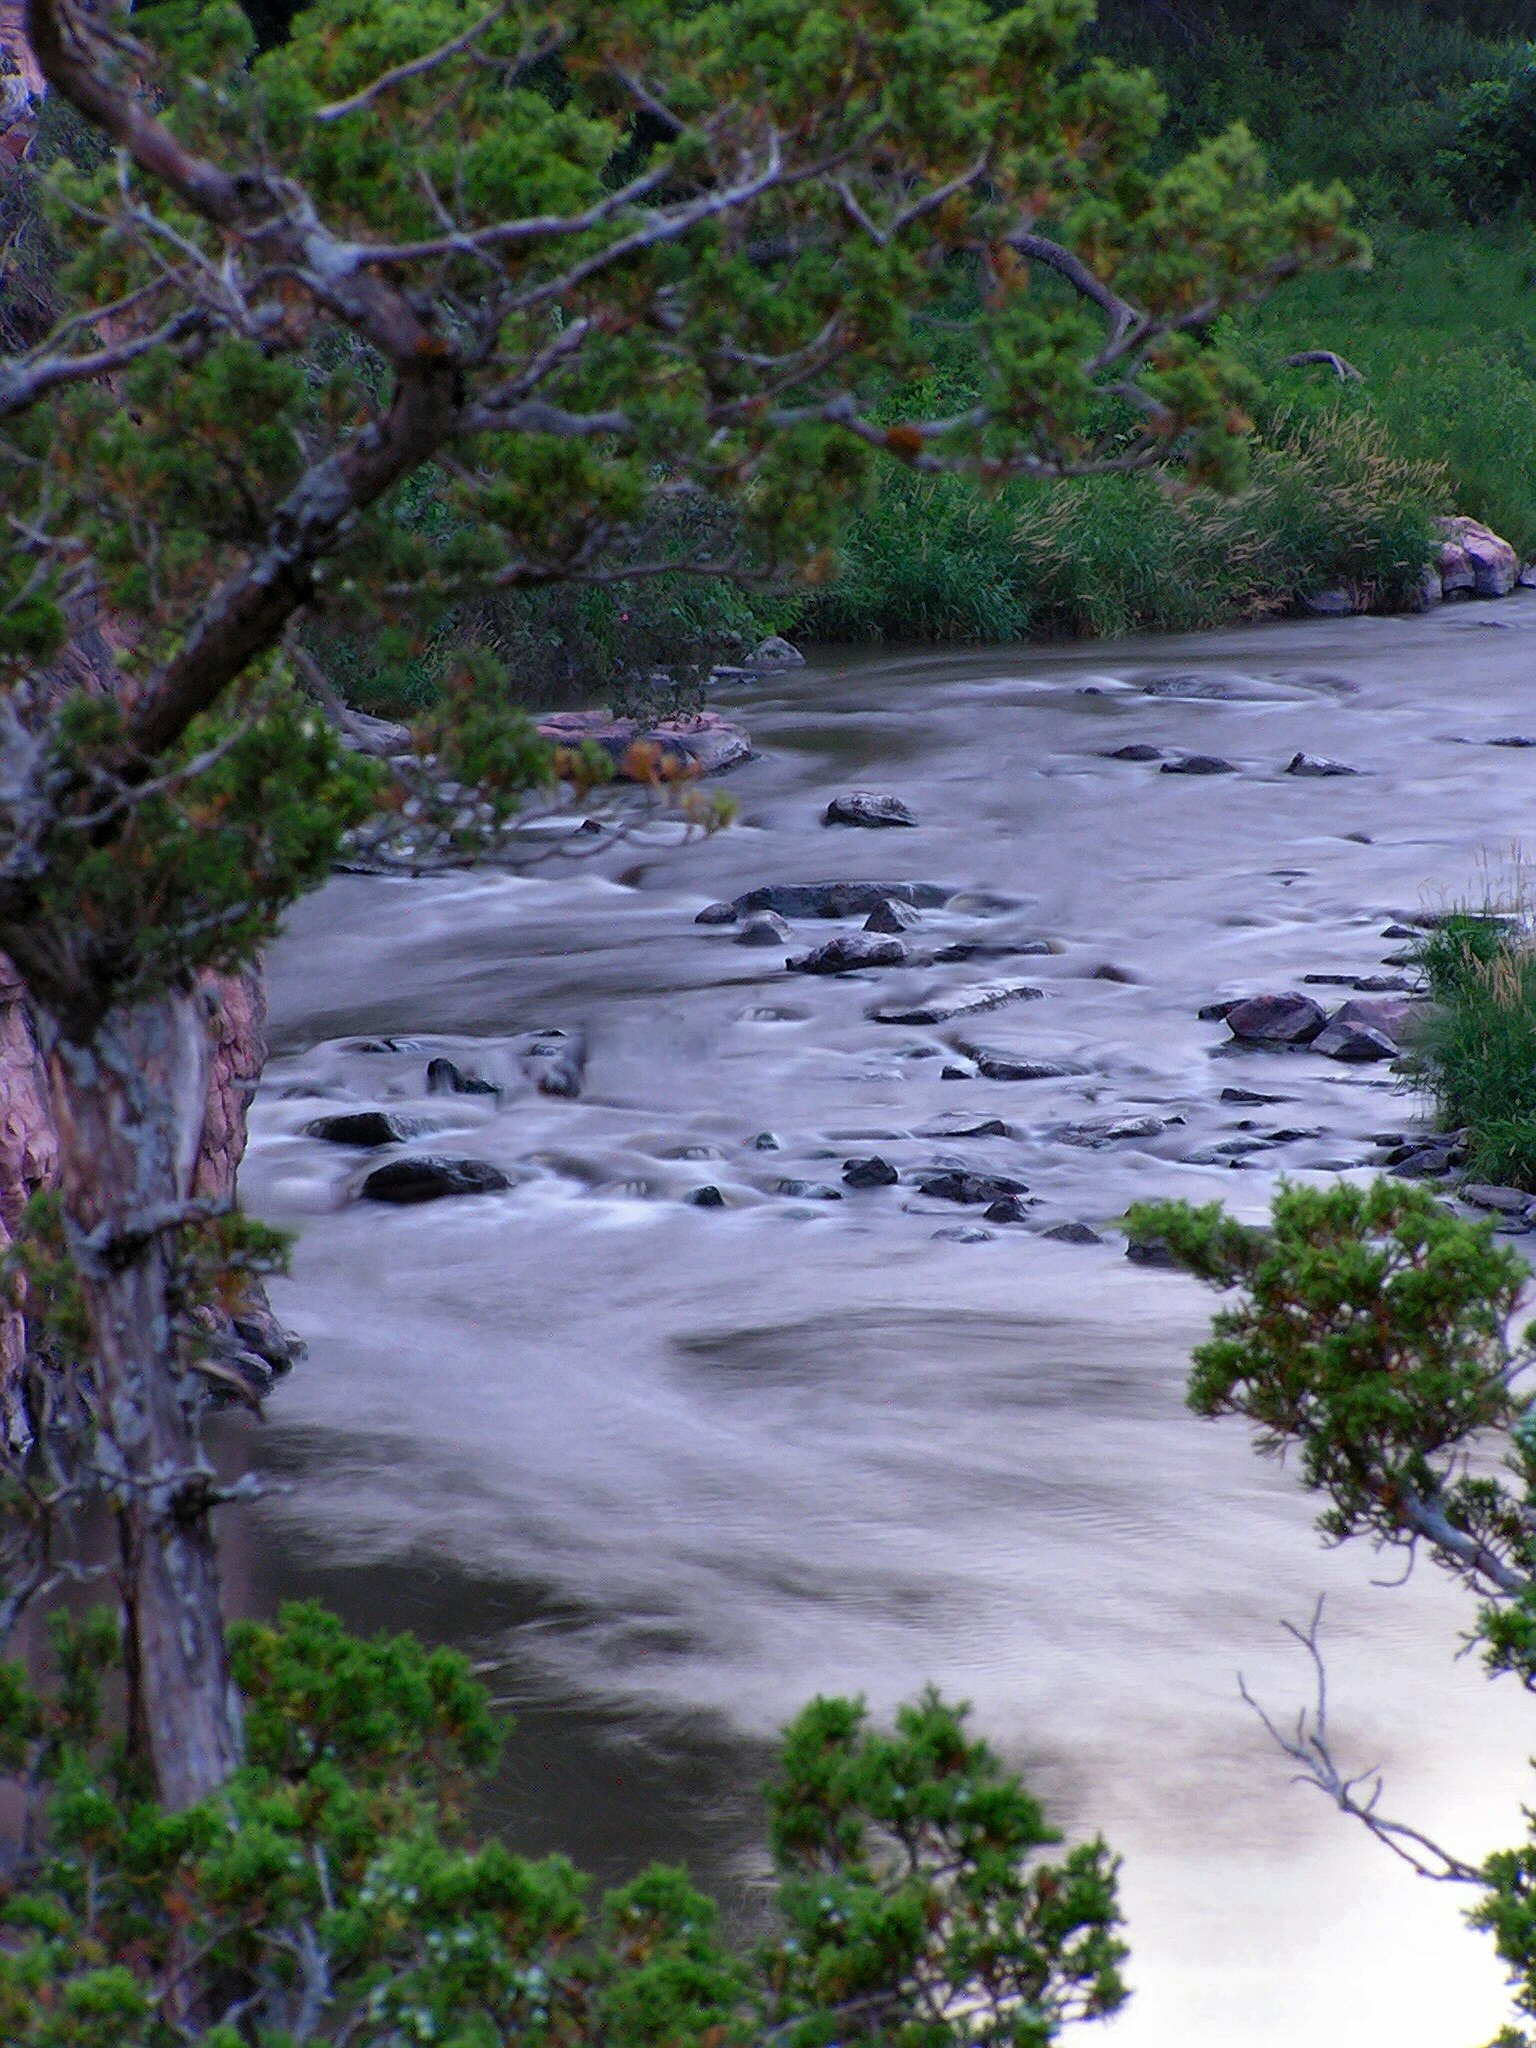
landscape, tree, water, nature, forest, rock, waterfall, creek, wilderness, leaf, flower, river, stream, green, natural, autumn, rapid, body of water, woodland, natural water, water feature, watercourse, landform